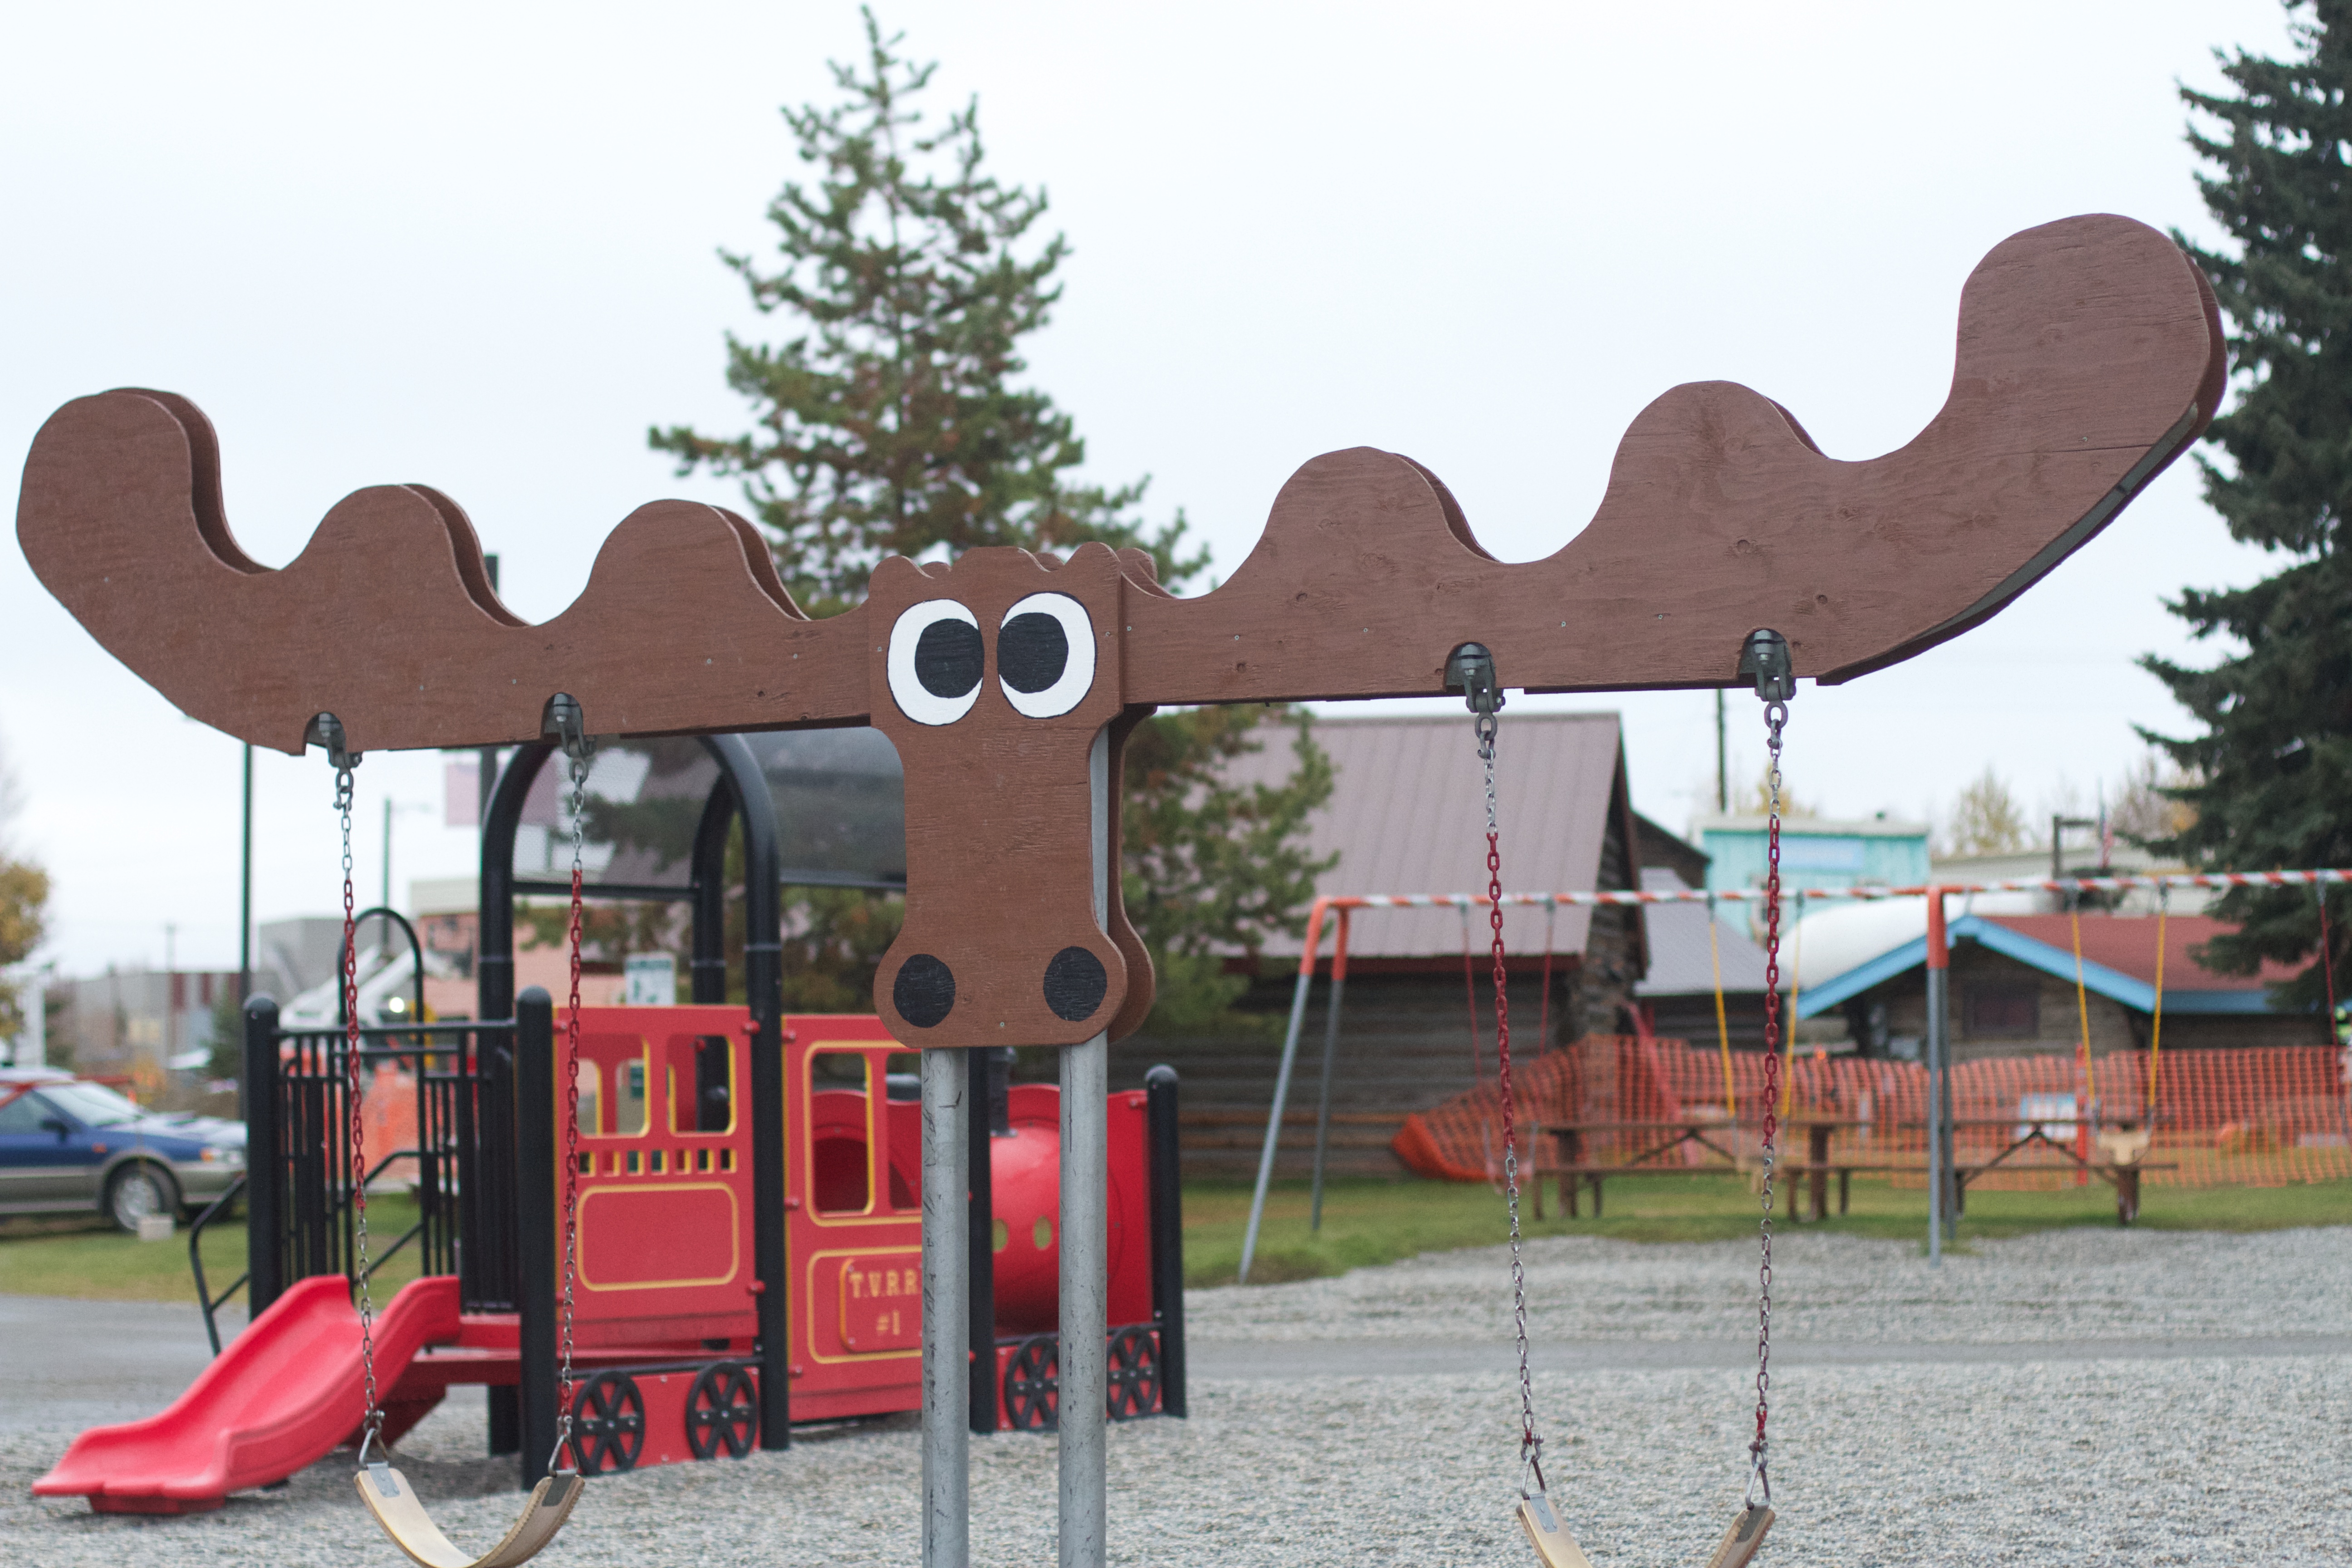
play, city, recreation, park, leisure, public space, playground, outdoor recreation, human settlement, outdoor play equipment